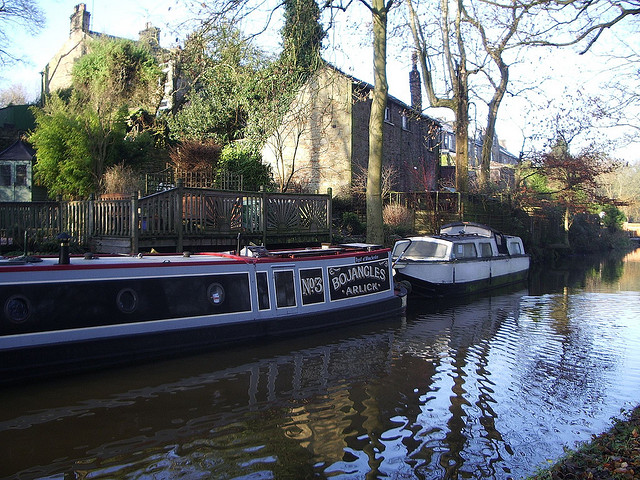
user: Given an image and a question. Answer the question in a short answer. Question: What is the purpose of this channel? Short Answer:
assistant: travel